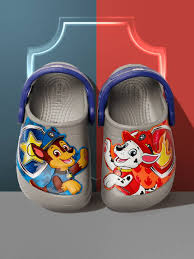
Label: Clog